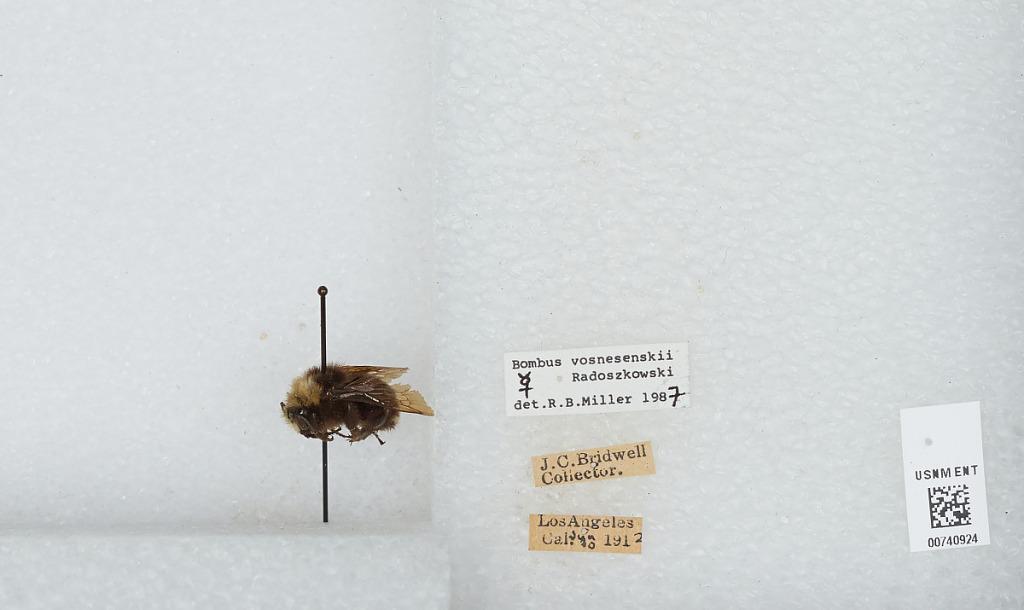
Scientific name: Bombus (Pyrobombus) vosnesenskii Radoszkowski
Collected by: J. Bridwell
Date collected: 1912-6-20
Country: United States
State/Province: California
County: Los Angeles
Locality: Los Angeles
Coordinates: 34.05, -118.25
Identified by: Miller, R. B.